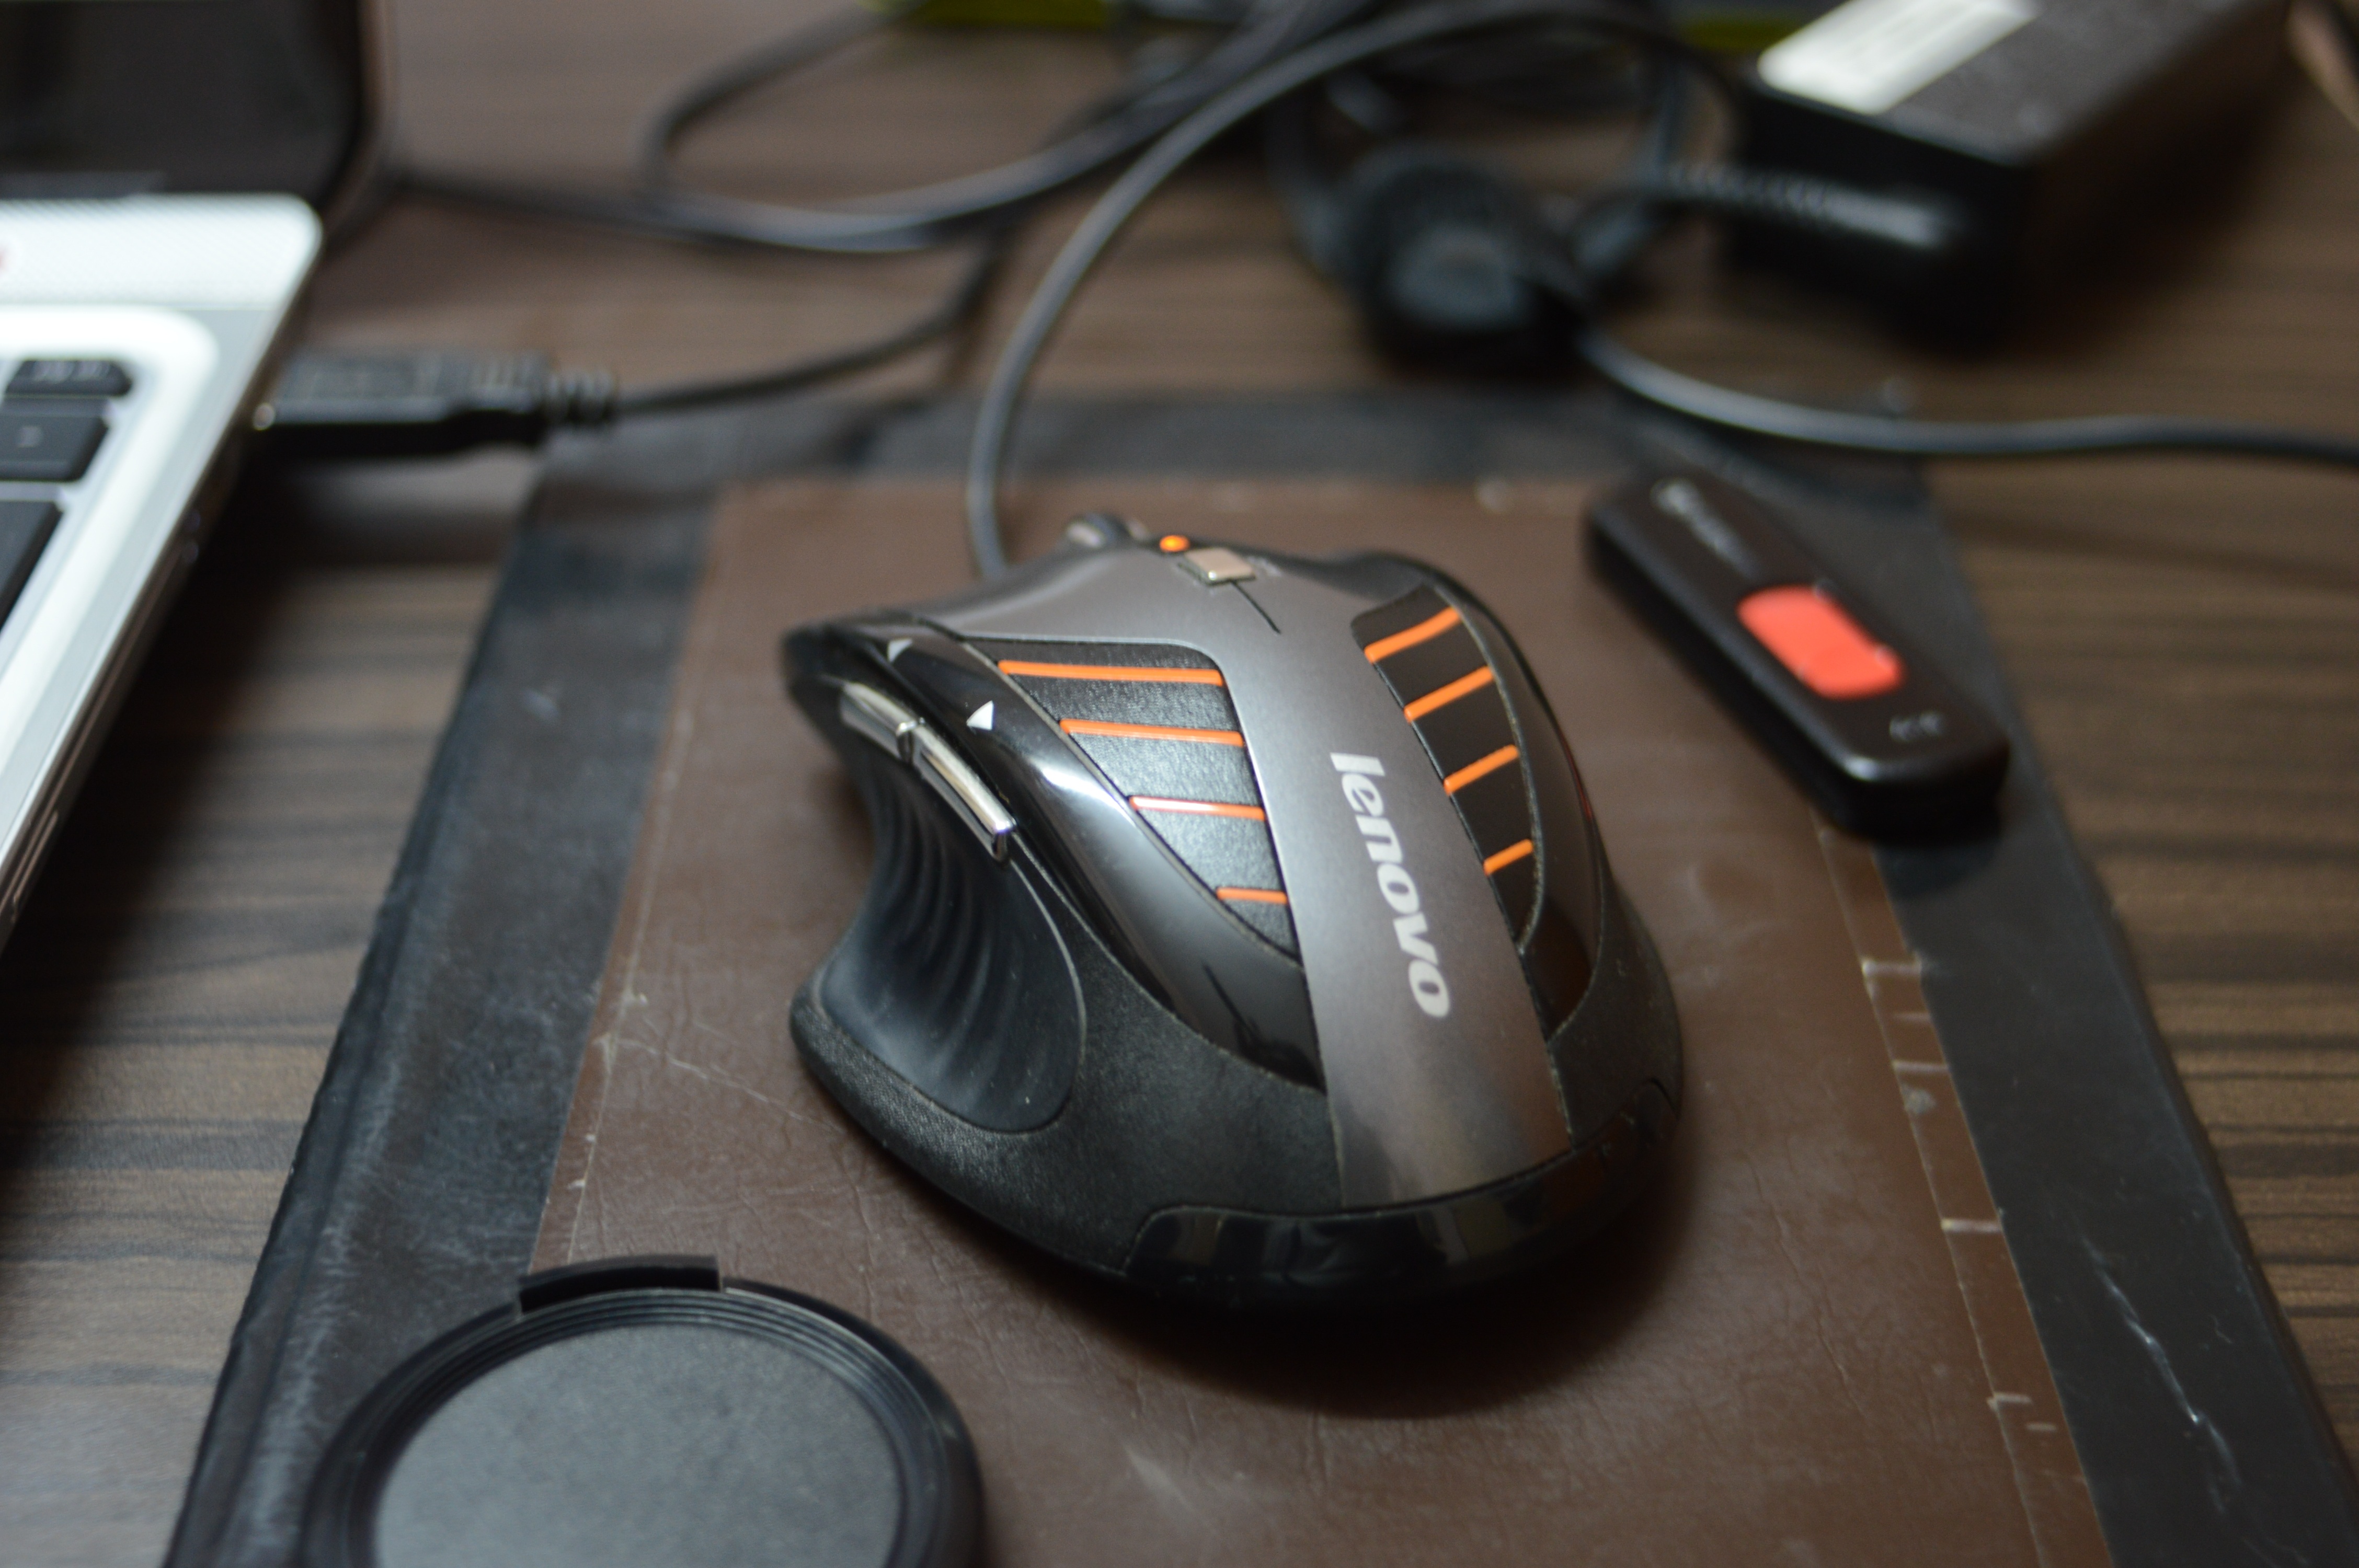
computer, technology, mouse, desktop, gadget, home office, pc, scroll, input device, electronic device